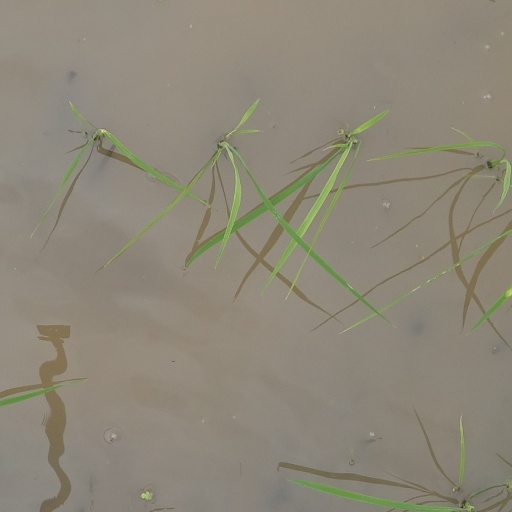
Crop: rice